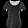
Label: T - shirt / top